Postage stamp block

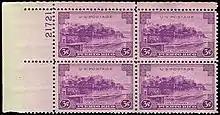
Plate Block

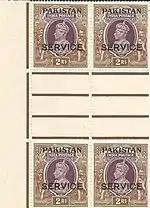
Gutter Block

In philately, a block is a group of four or more un-separated stamps. Blocks are of interest not only because they are rarer than individual stamps, but they also preserve relative positions of stamps as they were originally printed, information that is crucial to understanding how the stamps were produced.